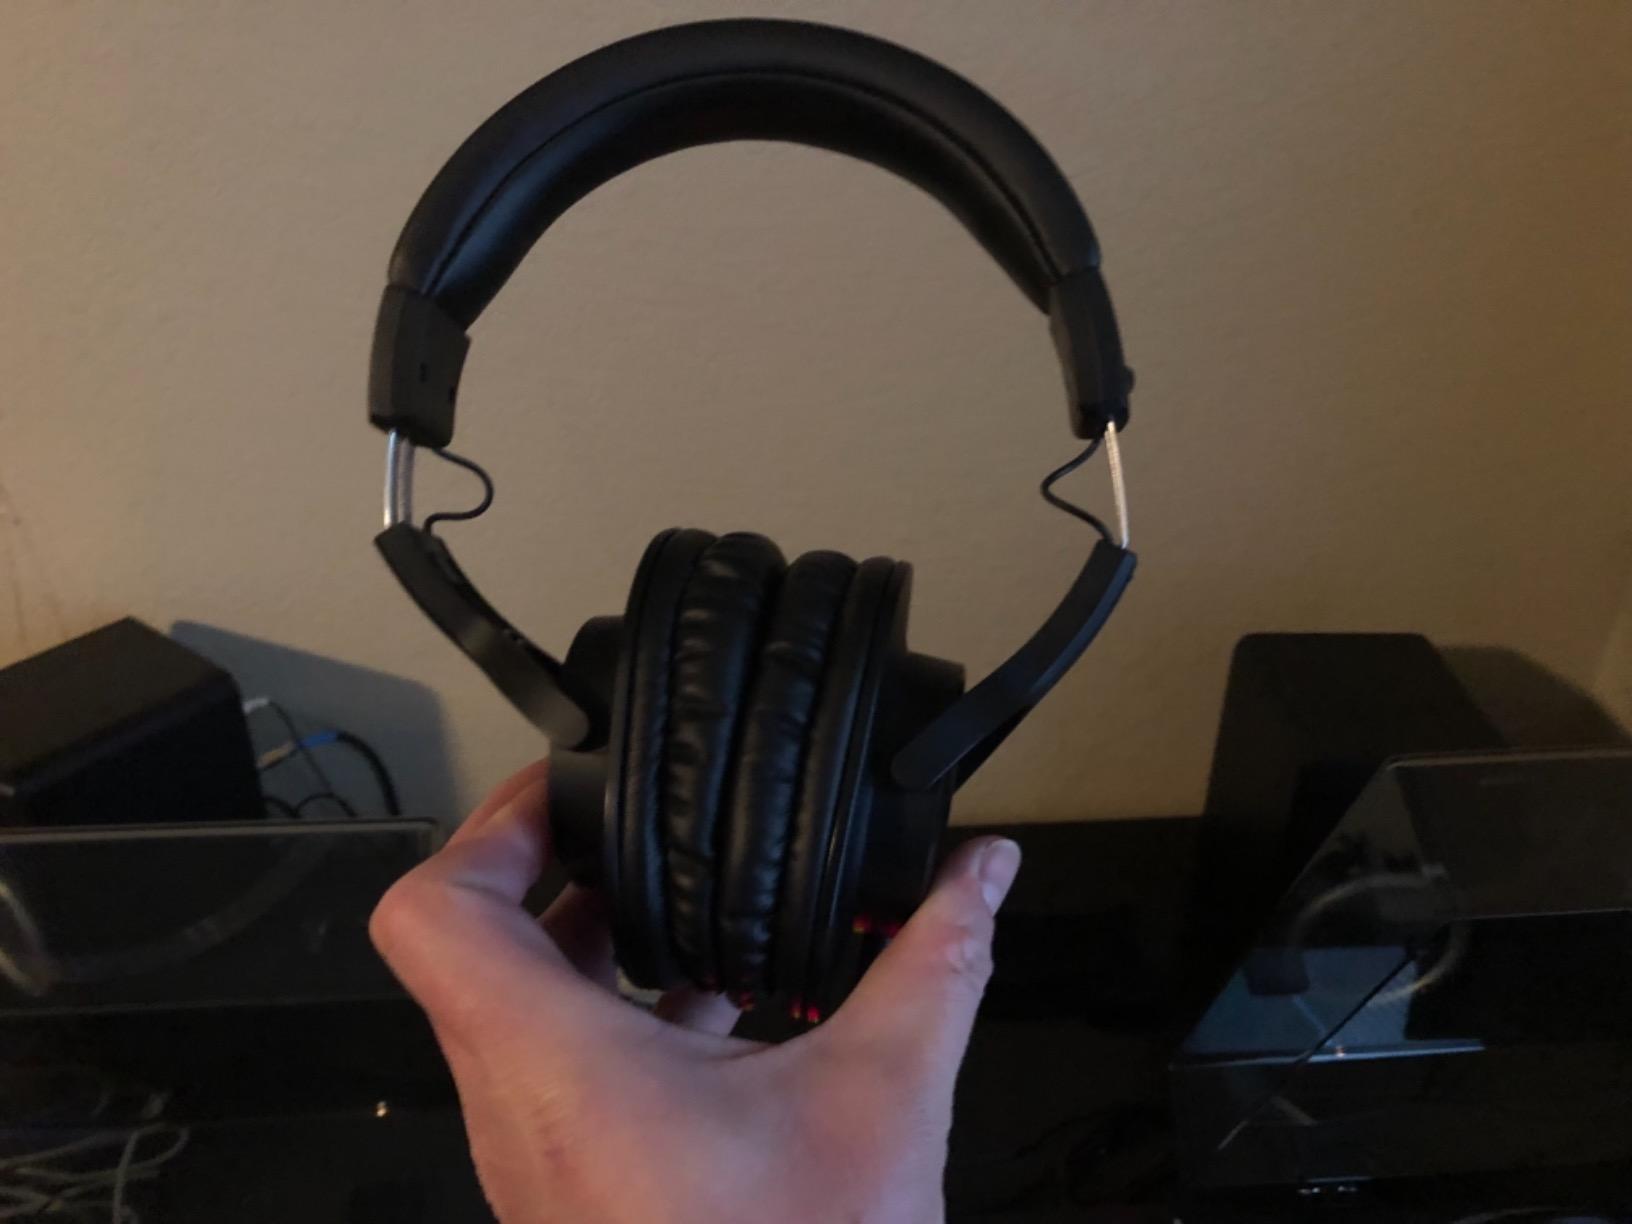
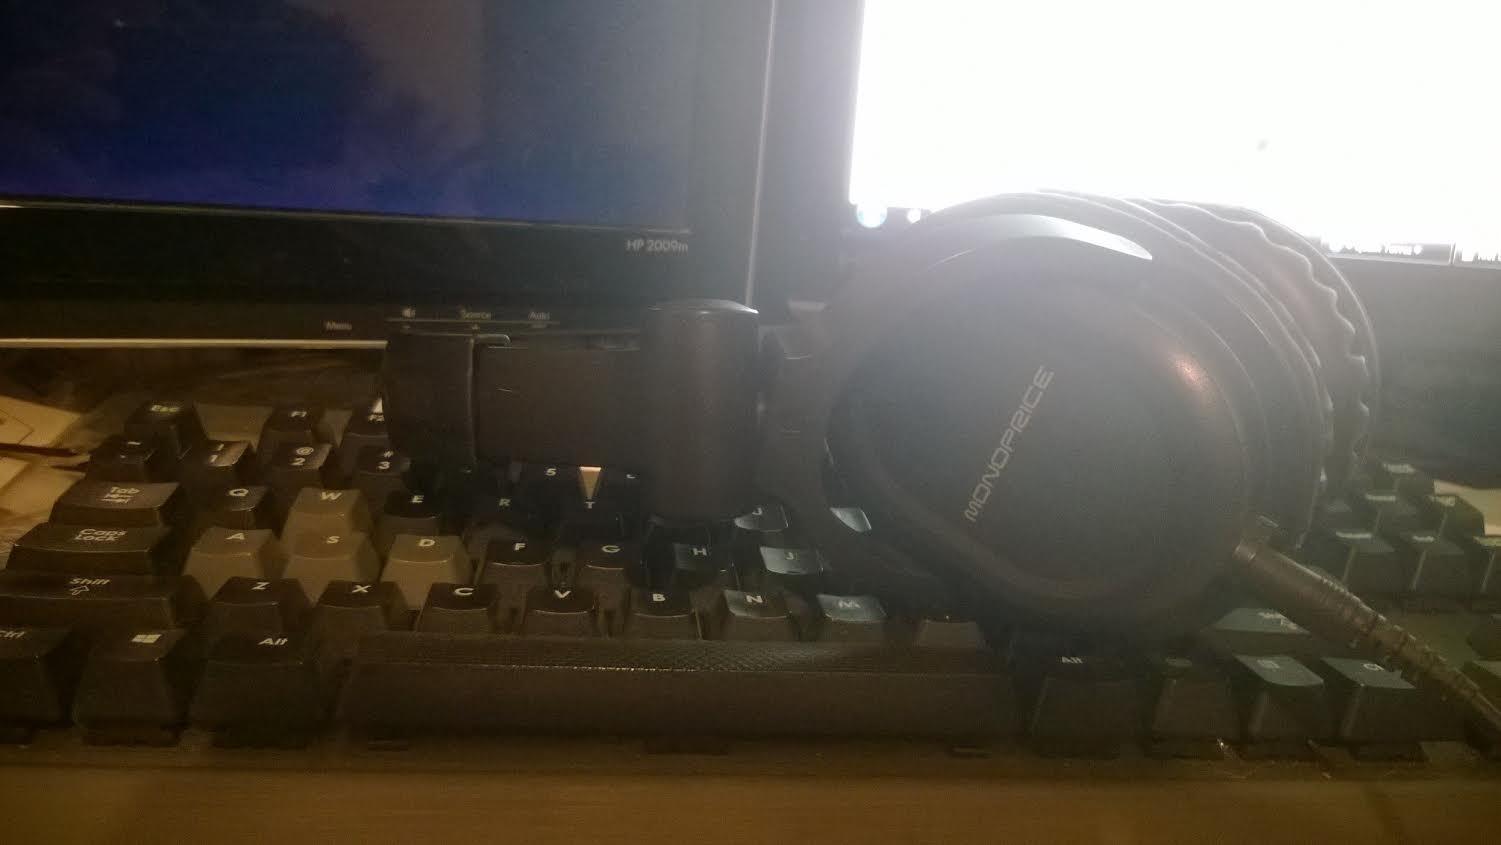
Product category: headphones
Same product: no